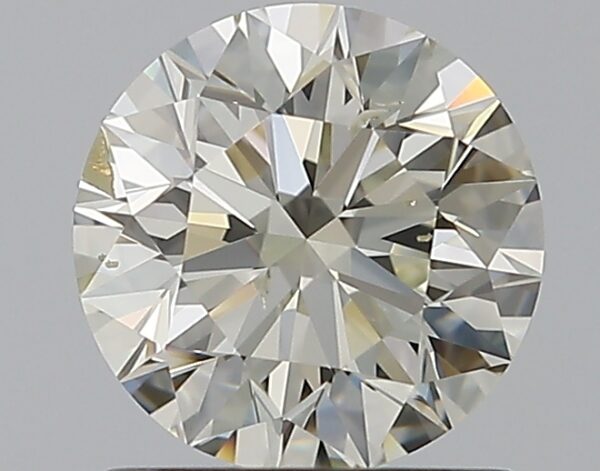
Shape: round
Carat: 1
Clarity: SI2
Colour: L
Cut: EX
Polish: EX
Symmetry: EX
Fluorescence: N
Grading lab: GIA
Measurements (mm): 6.34 x 6.37 x 4.01